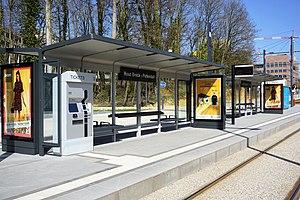
Luxembourg, la station tram Rout Bréck-Pafendall.
Le tramway de Luxembourg est composé d'une seule ligne appelée ligne T1, exploitée par la société Luxtram, qui est en service depuis le 10 décembre 2017, marquant ainsi le retour de ce moyen de transport dans la capitale du Luxembourg plus de 50 ans après sa disparition. En luxembourgeois, il est appelé Stater Tram, soit tramway de la ville en français, « la ville » désignant ici de façon courante la ville de Luxembourg.